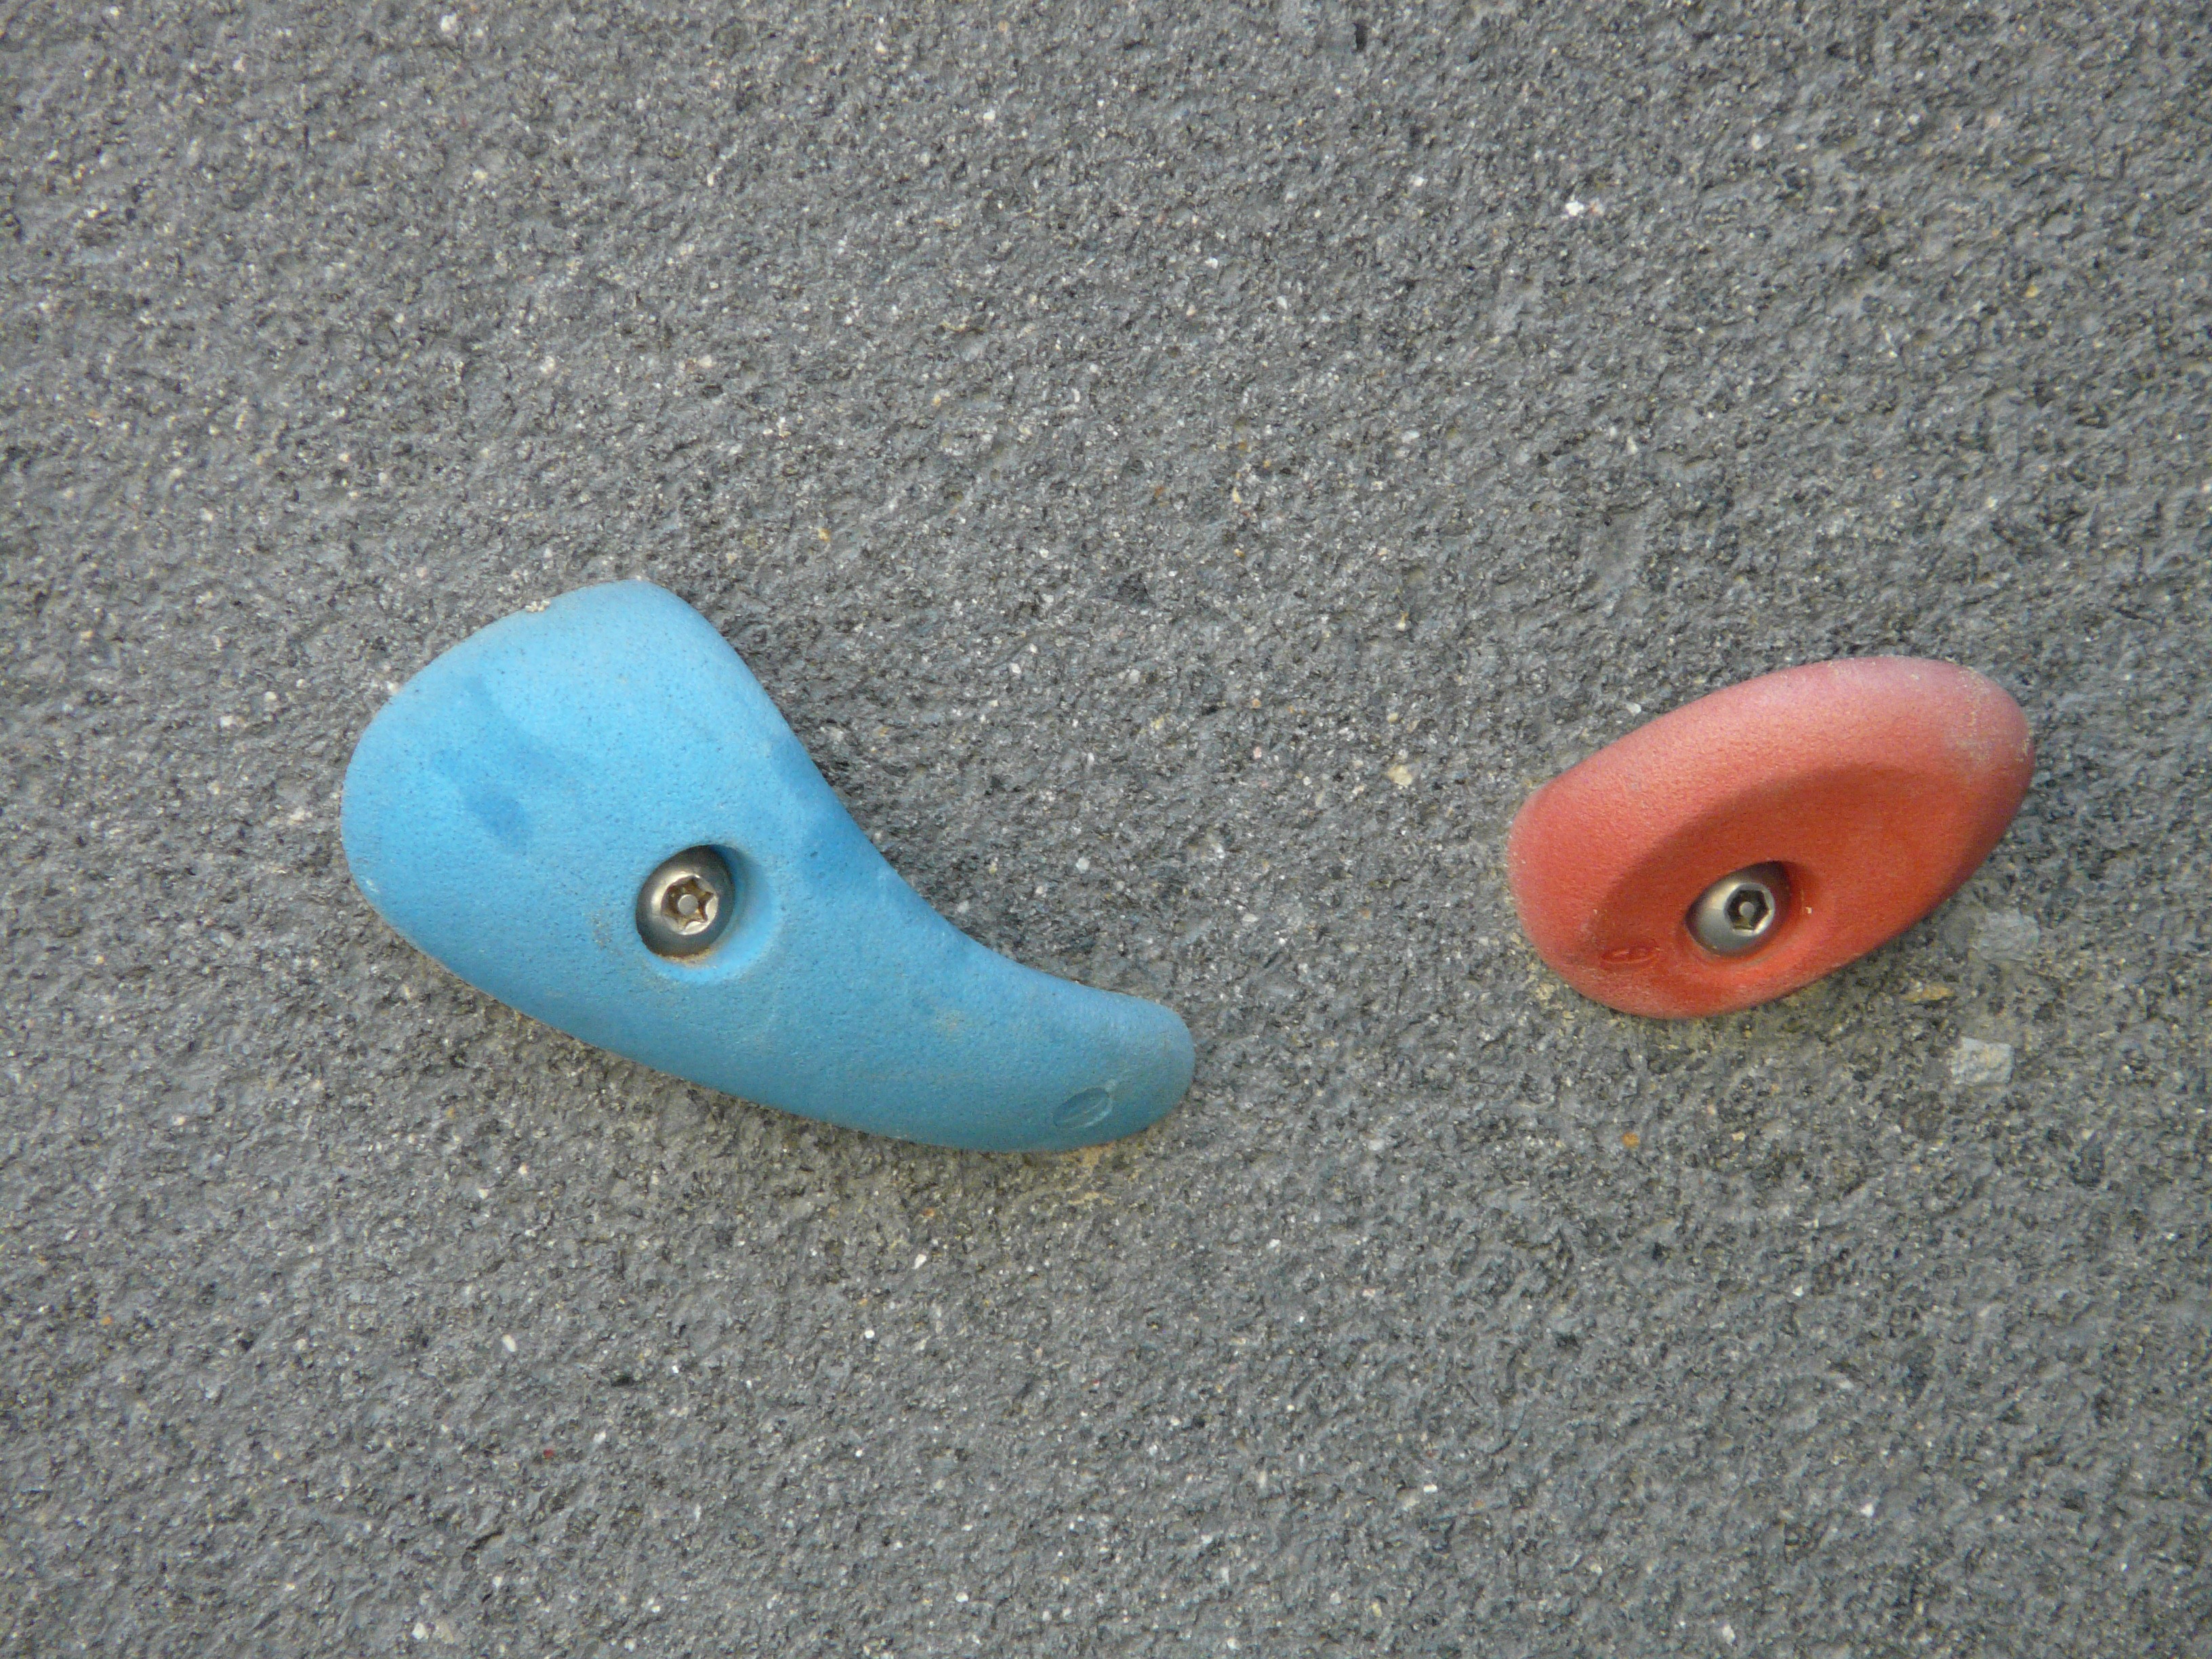
sport, play, finger, blue, ear, leisure, bead, climb, jewellery, fun, turquoise, earrings, handles, climbing wall, climbing holds, fashion accessory, climbing stones